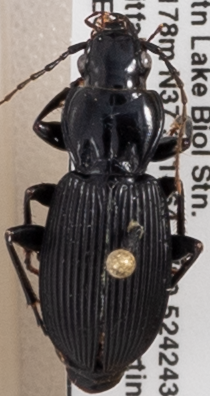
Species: Pterostichus lachrymosus
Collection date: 2019-08-13
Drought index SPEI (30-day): -0.03
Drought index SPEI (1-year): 1.69
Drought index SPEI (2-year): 1.69